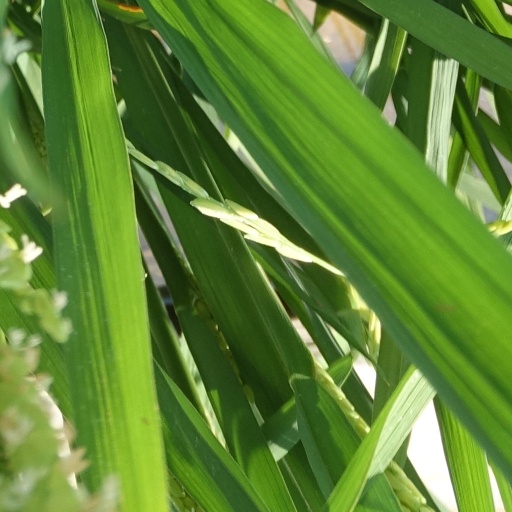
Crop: rice